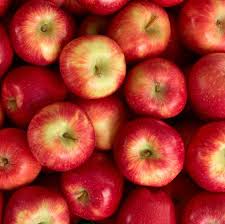
Label: Apple